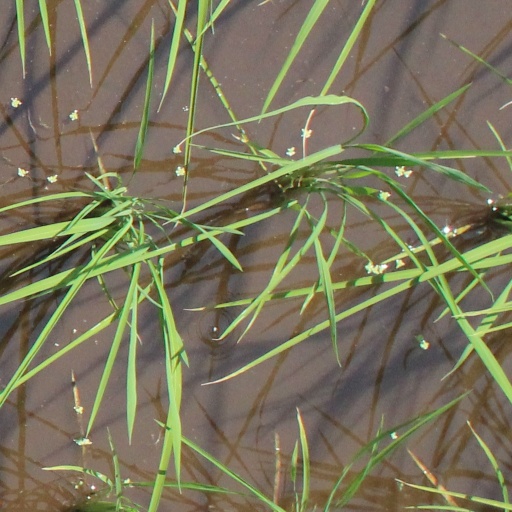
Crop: rice